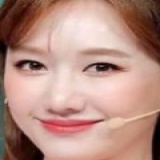
ca sĩ Hari Won